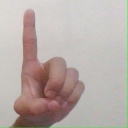
अक्षर: ड